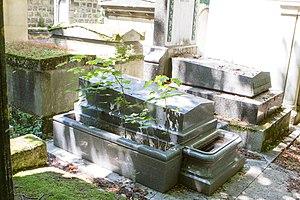
Michel Drach est un réalisateur français né le 18 octobre 1930 à Paris et mort dans cette ville le 15 février 1990.